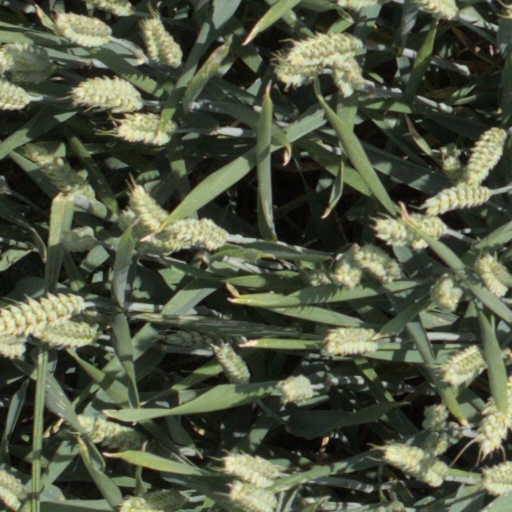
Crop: wheat